Victor Diaz Lamich

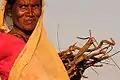
"Inde, sur la route des Jeunes musiciens du monde"

Diaz Lamich's career takes off as a photojournalist at the very respected cultural magazine "Voir" Montreal. The Canadian Press and the National Film Board of Canada (NFB) also counted him among their photojournalists. But it is in 2002, when he finally landed the prestigious title as the official photographer for the Festival International de Jazz de Montréal, Les FrancoFolies de Montréal and Montréal Highlights Festival at l'Équipe Spectra.